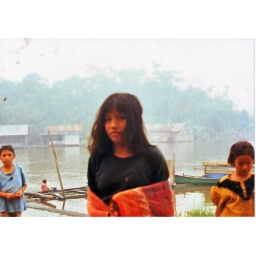
indonesian girl at bayung lincir - morning bath near our CHQ